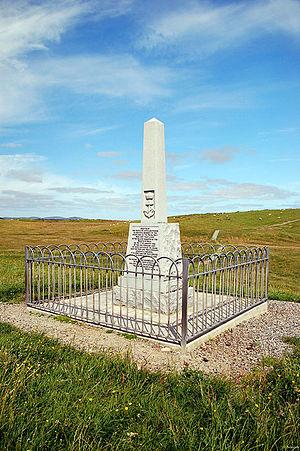
HMY Iolaire du gaélique écossais : l'Aigle est un navire de guerre britannique. Il s'appelait Amalthaea, yacht de l'Amirauté depuis 1881, avant d'être renommé Iolaire en 1918. Son naufrage le 1ᵉʳ janvier 1919 dans le Minch fut un des pires désastres maritimes qui ait eu lieu dans les eaux britanniques au XXᵉ siècle. Au moins 205 marins périrent parmi les 280 à bord.